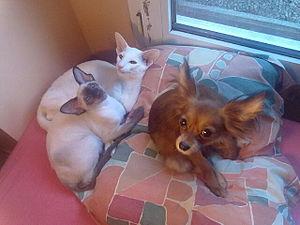
L'oriental, aussi appelé oriental shorthair est une race de chat originaire de Thaïlande. Il est apparenté au siamois, la seule différence entre les deux races étant la couleur de robe puisque ce chat de taille moyenne à grande est la variété non pointée du siamois ou robe colorée.